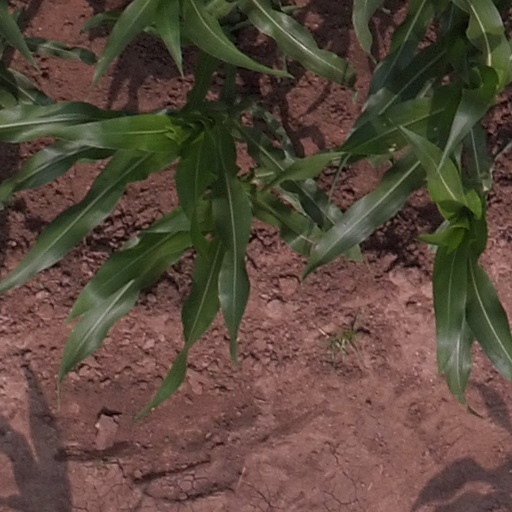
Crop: maize; corn